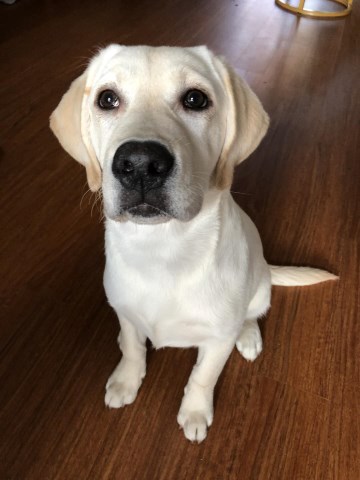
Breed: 3580-n000122-Labrador_retriever